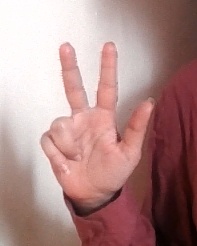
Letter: al